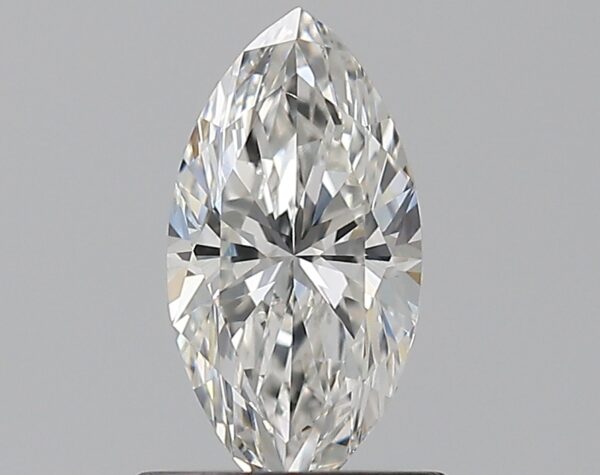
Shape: marquise
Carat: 0.7
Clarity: VS2
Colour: G
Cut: EX
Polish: EX
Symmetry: VG
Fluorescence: ST
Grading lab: GIA
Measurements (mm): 8.91 x 4.53 x 2.86